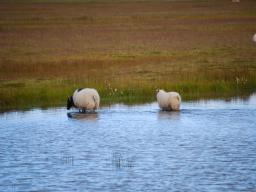
Label: Background_without_leaves